Beaty-Spivey House

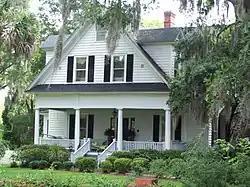
Beaty-Spivey House, June 2010

Beaty-Spivey House is a historic home located at Conway in Horry County, South Carolina. It was built about 1870 and is a -story, cross-gable-roofed frame residence sheathed in weatherboard. It features a projecting gable with a half-story above and three-bay porch with four tapering, octagonal, freestanding posts and recessed porch at the first story.